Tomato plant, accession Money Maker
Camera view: tilt-top (135 deg); turntable rotation: 300 degrees
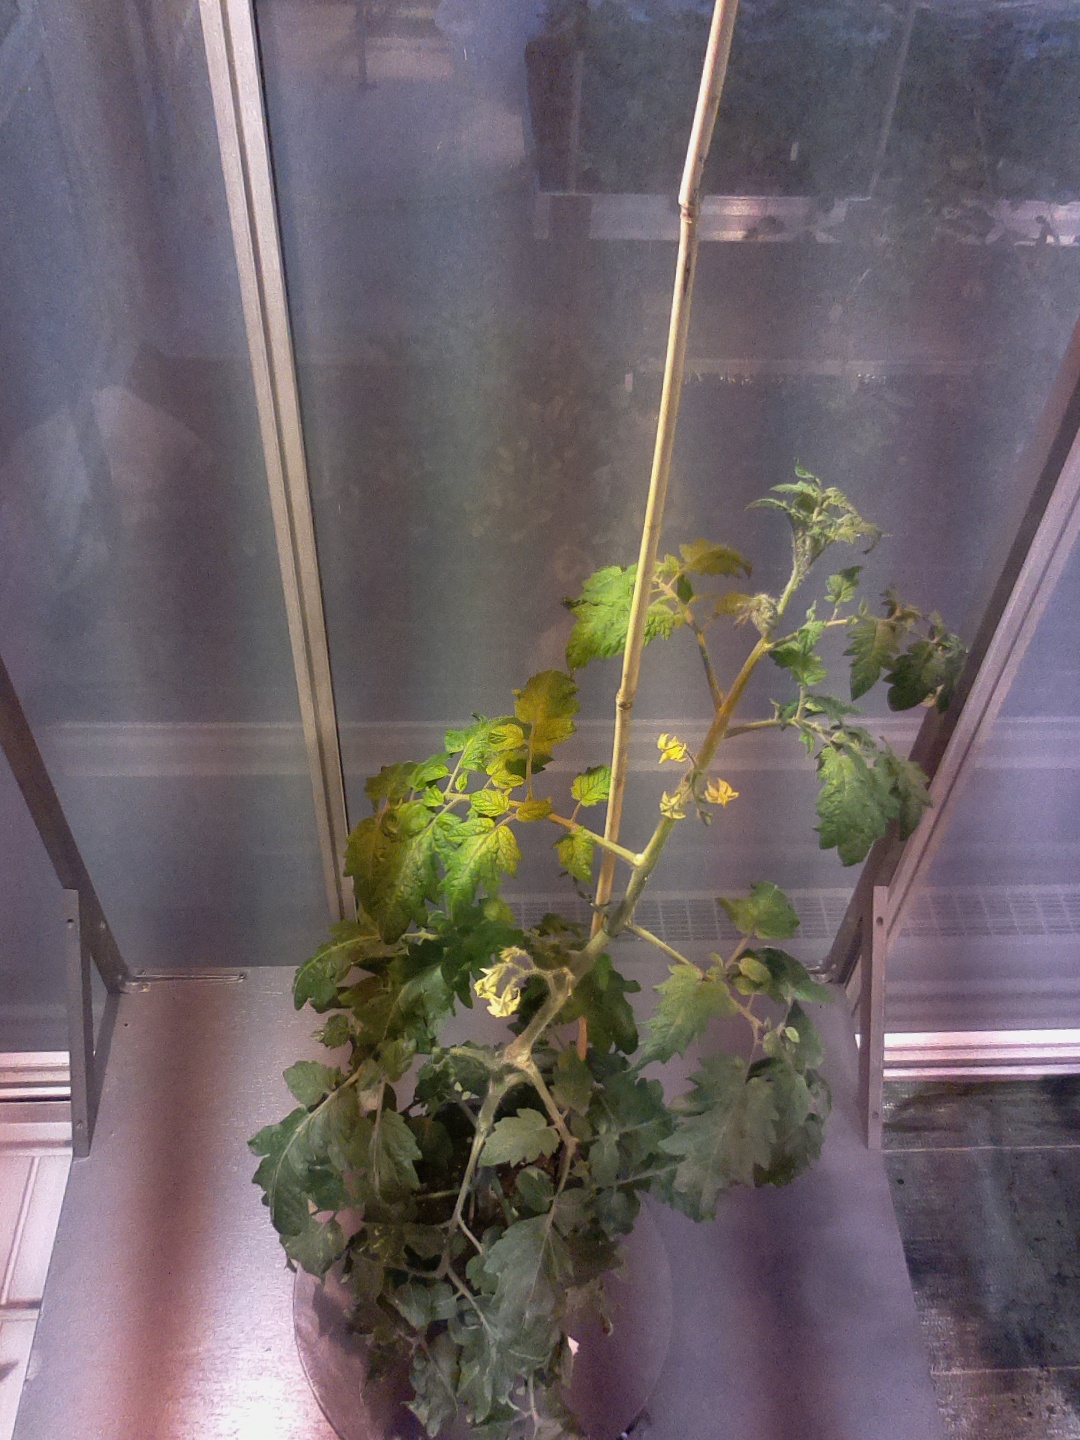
BBCH growth stage 64: 40%-50% of flowers open